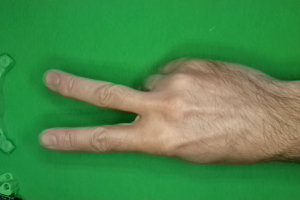
Label: scissors